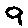
Label: 9